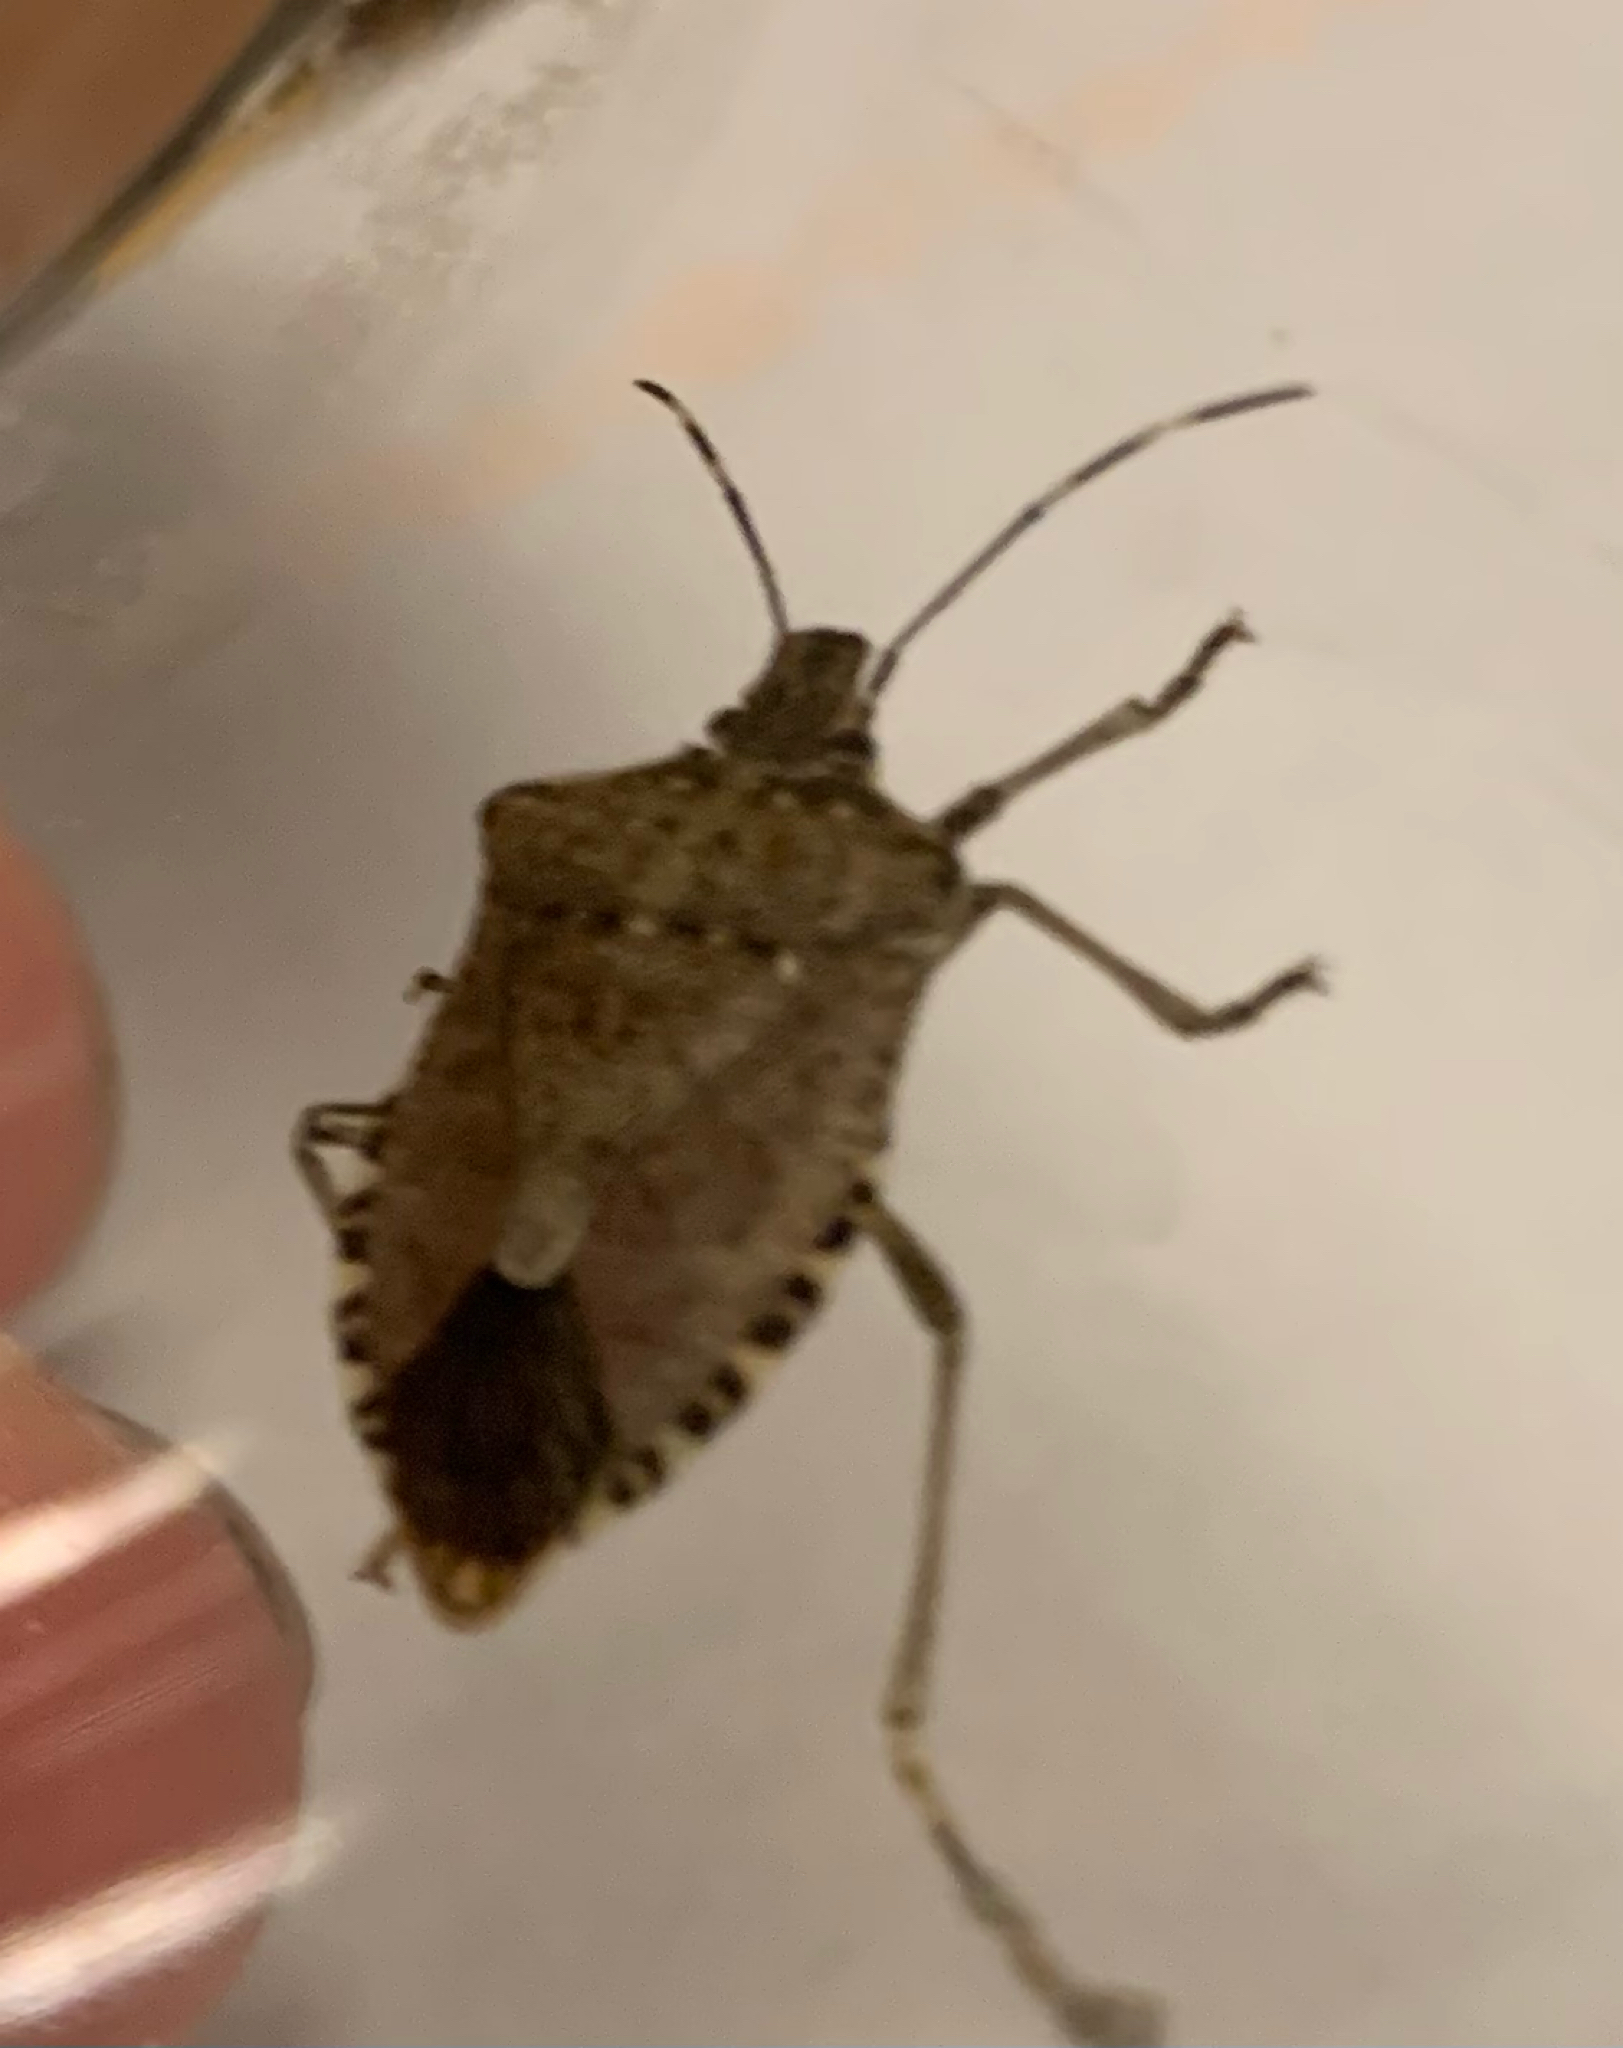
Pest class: stink_bug